Leigh-on-Sea

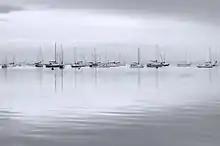
A calm Old Leigh morning

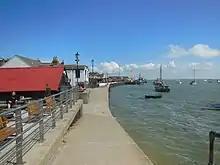
The Old Leigh waterfront at high tide. The green boat, "Endeavour" was one of six cockle boats that was acquired to be one of the "little ships" in the Dunkirk evacuation.

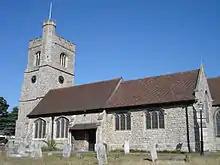
St Clement's Church, Leigh-on-Sea

Leigh-on-Sea is on the northern side of the Thames Estuary, a few miles from the open waters of the North Sea to the east, and a similar distance from the Kent coast to the south. The coastal environs of the town feature a nature reserve at Two Tree Island and a centrally located beach adjacent to Bell Wharf. At low tide Leigh's foreshore has a wide expanse of mud flats and creeks, extending offshore towards the deep water channel of the Thames (Yantlet Channel). Leigh is from central London via road and rail networks and is part of the London commuter belt.